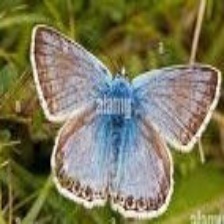
Species: CHALK HILL BLUE
Butterfly family (ImageNet category): lycaenid_butterfly